EFL Cup

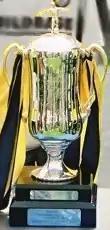
Trophy of the competition when it was called "Milk Cup"

The trophy was paid for personally by Football League President Joe Richards, who was proud of the competition, and he had his own name engraved on it. Richards described the competition's formation as an "interim step" on the way to the league's re-organisation. Richards' priority was the reorganisation of the leagues, "perhaps by cutting down the number of clubs in each division, as has already been suggested, and even given more consideration to the system of four up and four down".